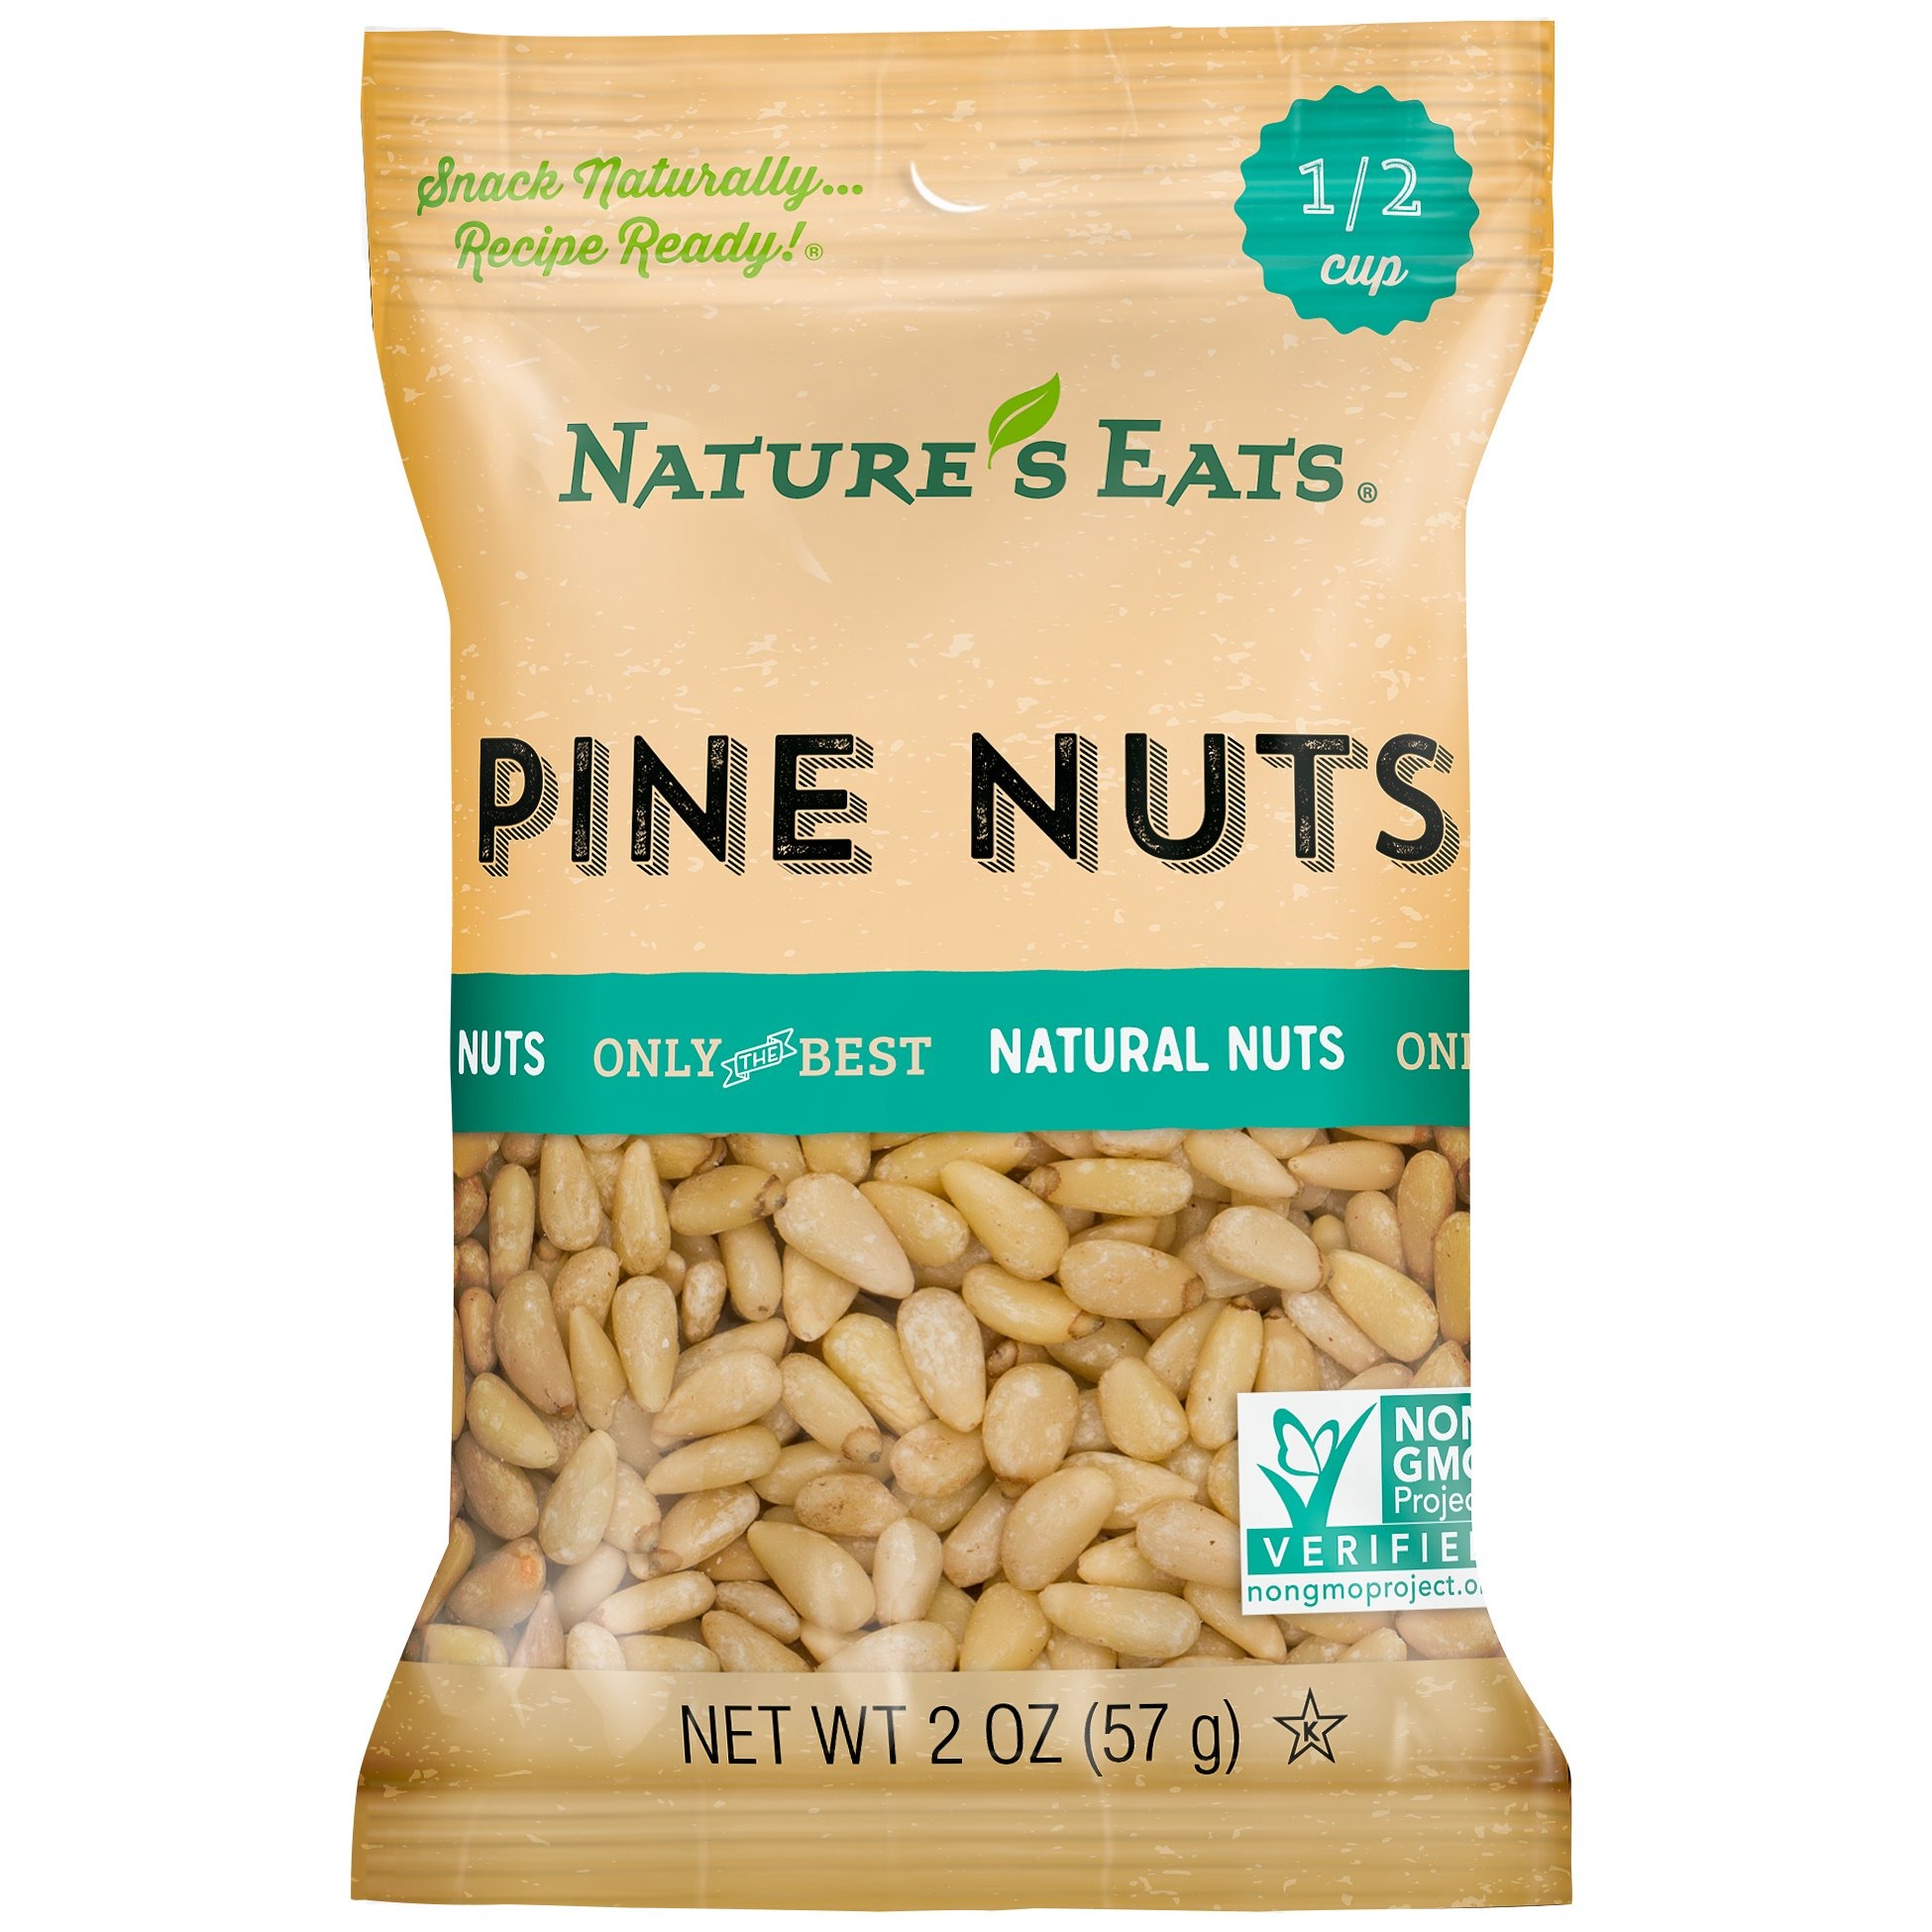
Item Name: Nature's Eats Pine Nuts, 2 Ounce
Bullet Point 1: 100% Natural
Bullet Point 2: Heart Healthy Snack
Bullet Point 3: Star-K Kosher Certified
Bullet Point 4: Number of items: 1
Value: 2.0
Unit: Ounce

Price: 7.1